Chromostereopsis

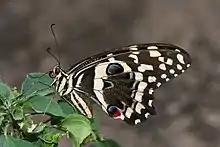
Citrus Swallowtail "Papilio demodocus"

LCA is defined as the "variation of the eye's focusing power for different wavelengths". This chromatic difference varies from about 400 nm to 700 nm across the visible spectrum. In LCA, the refracting properties of the eye cause light rays of shorter wavelengths, such as blue, to converge before longer wavelength colors.